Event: Nepal Earthquake
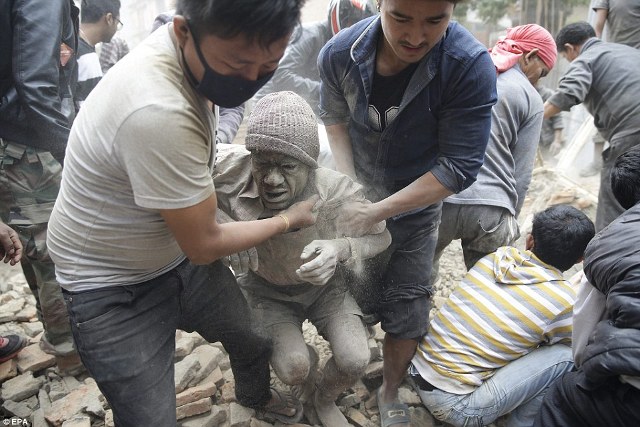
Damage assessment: damage